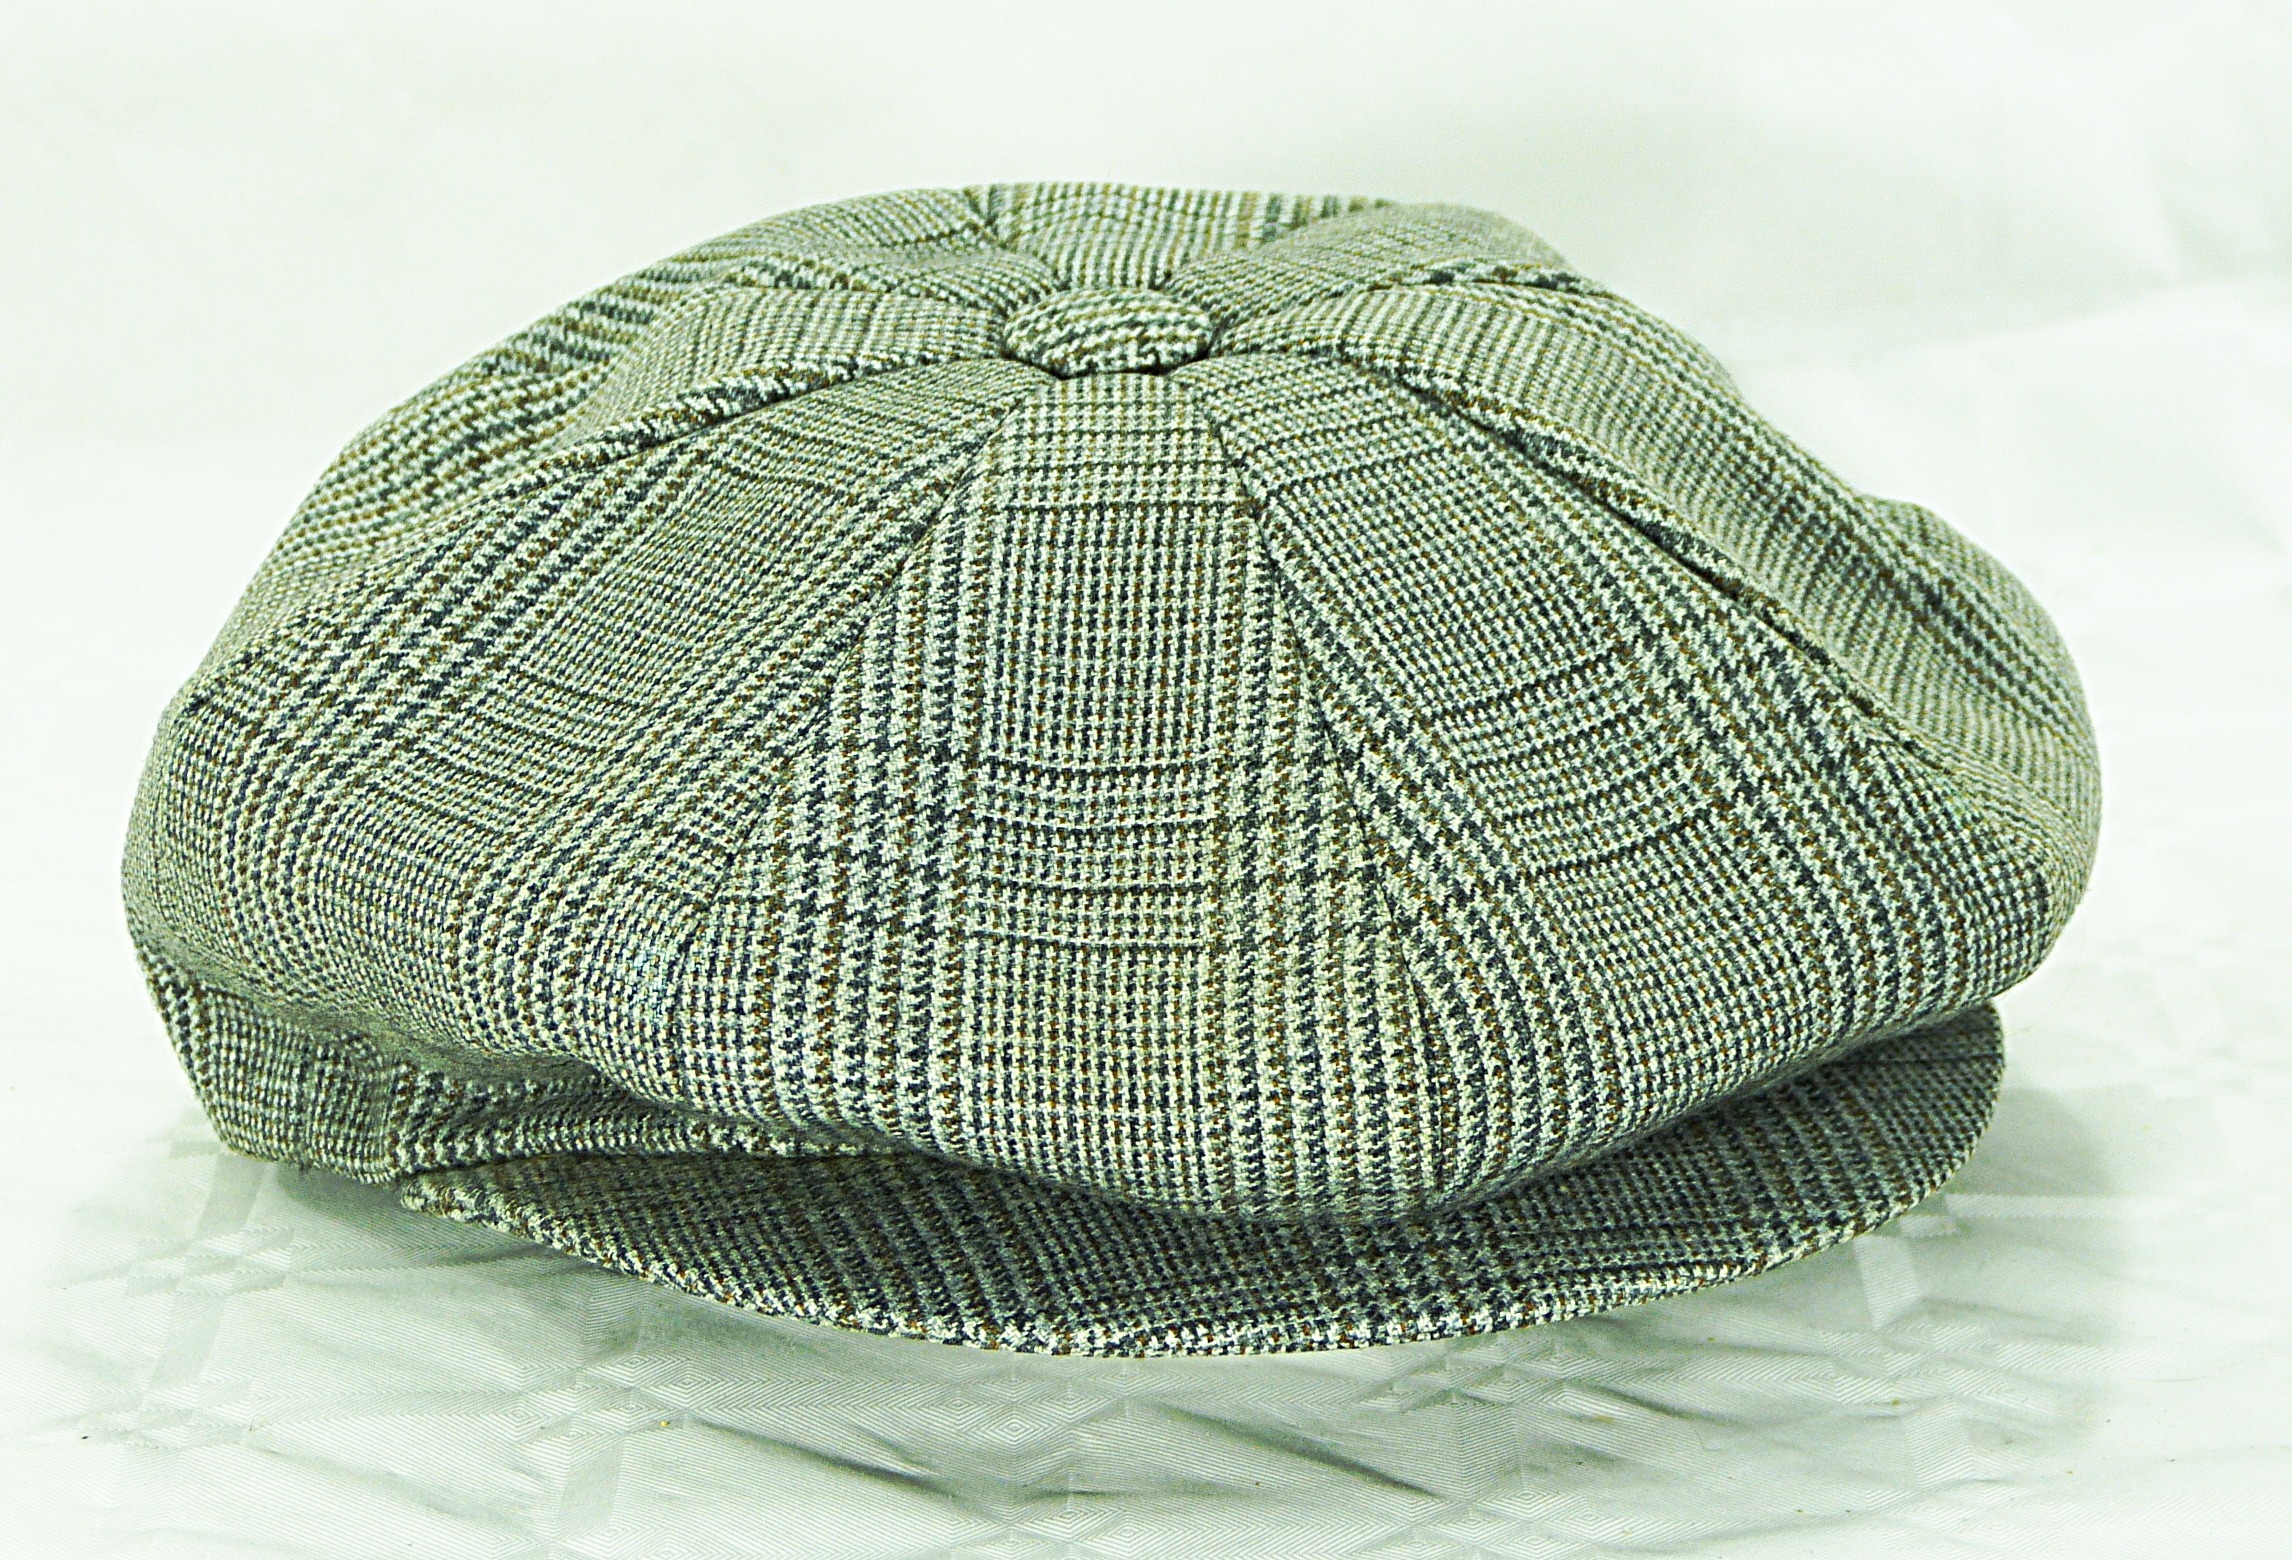
pattern, hat, clothing, headgear, material, hairstyle, baseball cap, textile, design, cap, head, headdress, fashion accessory, knit cap